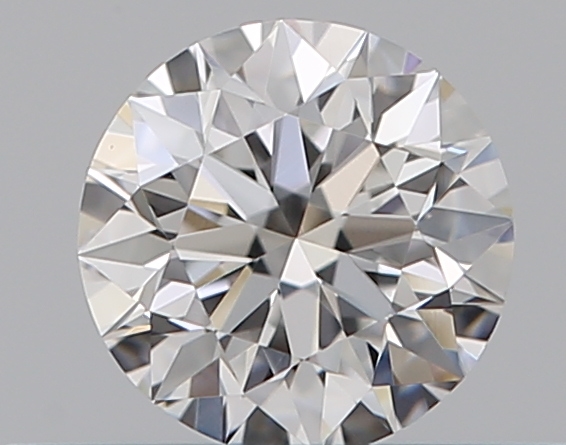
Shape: round
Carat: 0.59
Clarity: SI1
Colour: E
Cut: VG
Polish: EX
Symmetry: EX
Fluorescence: F
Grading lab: GIA
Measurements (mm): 5.23 x 5.28 x 3.38